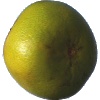
Label: pomelo_sweetie